Kiruna

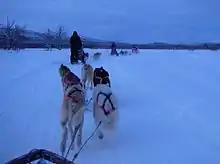
Dog sledding is a popular activity in the countryside surrounding Kiruna.

In winter, the Icehotel in nearby Jukkasjärvi and the northern lights attract tourists. The long and certain snow cover, which generally lasts from October to May, and frozen lakes and rivers facilitate cross-country and alpine skiing, dog sledding and snowmobiling. There is ice climbing in the mountains and ice skating on lakes or rivers. The annual Snow Festival is held over the last weekend of January and includes scooter jumping, reindeer racing and an ice sculpture contest.